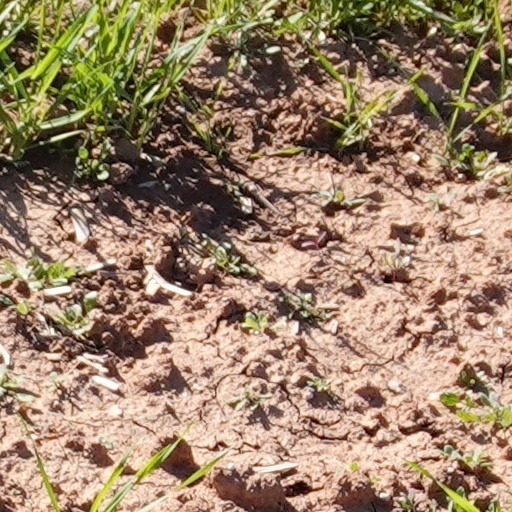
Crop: wheat